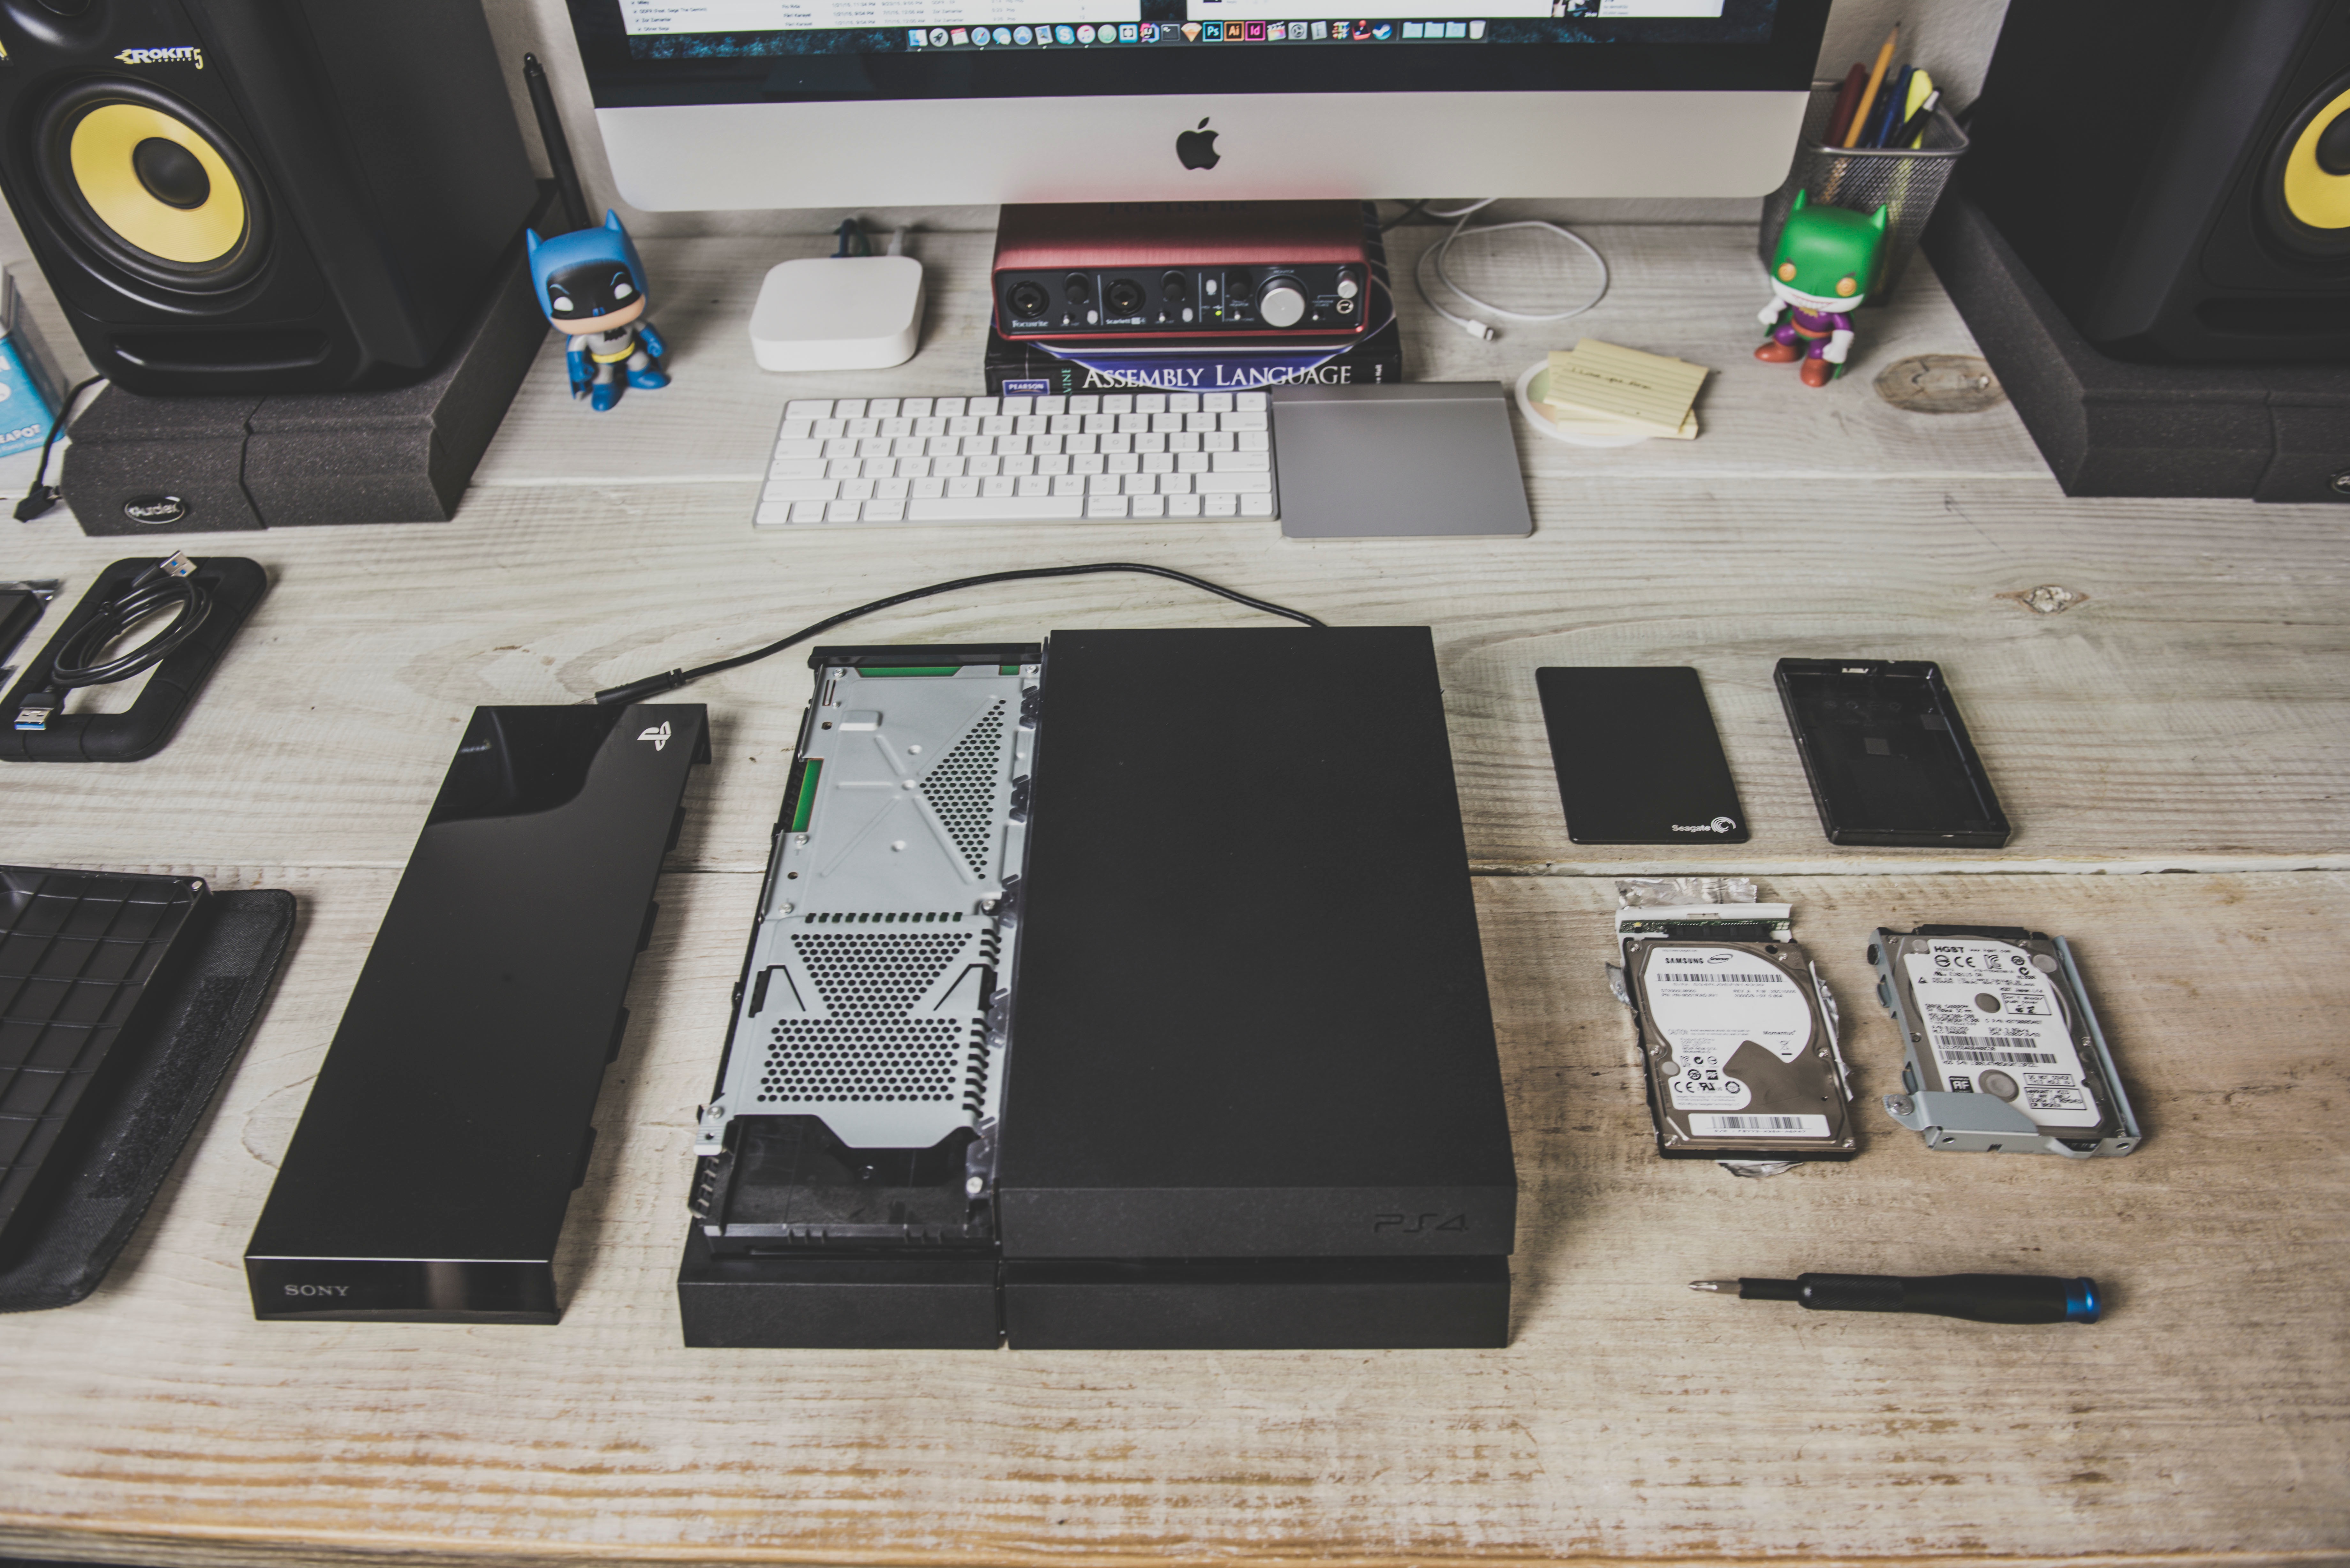
table, gadget, electronics, personal computer hardware